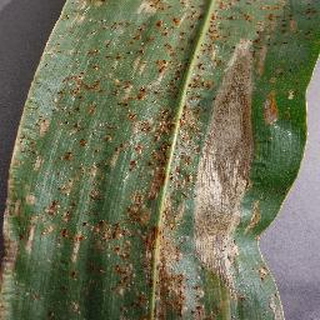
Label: corn_northern_leaf_blight